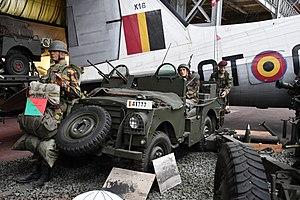
Jeep Recce Minerva Modèle 1952 sous licence Land Rover - Musée Royal de l'Armée et de l'Histoire Militaire - Bruxelles
Minerva est une marque belge de bicyclettes, motocyclettes et automobiles créée en 1897 par Sylvain de Jong. La marque, très réputée jusqu'au milieu des années 1930, s'était progressivement spécialisée dans la production de voitures de luxe.